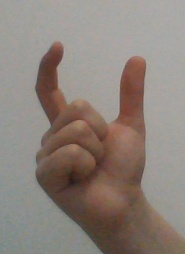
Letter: nun